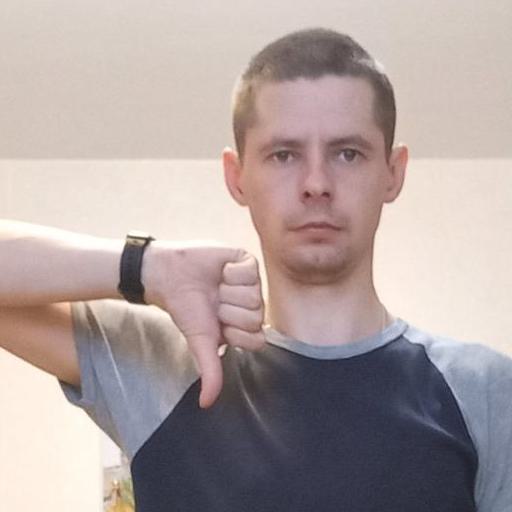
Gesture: dislike